Simha Swapna

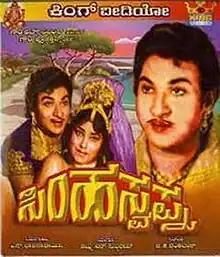

Simha Swapna is a 1968 Indian Kannada-language swashbuckler film directed by W. R. Subba Rao and produced by S. Bhavanarayan. The film stars Rajkumar, Udaykumar, Narasimharaju and Dikki Madhavarao. The film has musical score by G. K. Venkatesh. This is the only film in which Rajkumar lip-synced to the voices of T. M. Soundararajan and Pithapuram Nageswara Rao.